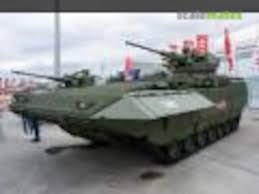
Label: BMP